Wenonah, New Jersey

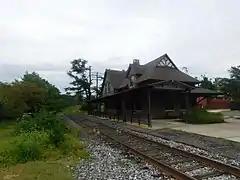
The former Pennsylvania Railroad station in Wenonah in August 2022

Wenonah was founded in 1871 by Philadelphia businessmen as a country resort, drawn by its location along the Mantua Creek and on the West Jersey Railroad. Over the next 40 years, numerous dams were installed to create recreational lakes. From 1902 until the Great Depression, Wenonah Military Academy, a private military school, trained cadets there.